Orbital Sciences Corporation

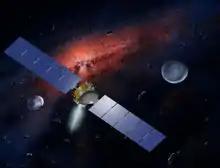
NASA's Dawn spacecraft built by Orbital

Orbital was a provider of small- to medium-class satellites. Since the company's founding in 1982, Orbital has delivered 150 spacecraft to commercial, military and civil customers worldwide. To date, these spacecraft have amassed well over 1000 years of on-orbit operations.